Sky position (RA, Dec in degrees): 198.949, 2.914
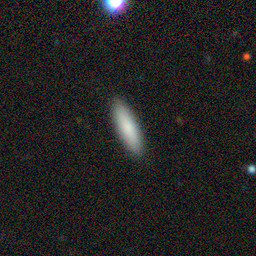
Galaxy morphology: Cigar Shaped Smooth Galaxies